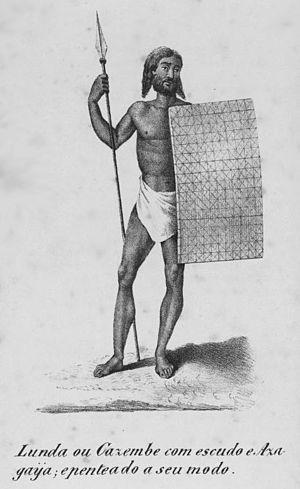
Lunda ou Cazembe avec bouclier Português: Lunda ou Cazembe com escudo e Azagaija
Le royaume lunda ou empire lunda est un empire africain dirigé par un empereur ou une impératrice, désigné par un conseil des nobles. Le peuple lunda réside toujours sur le territoire de son ancien empire, conquis par les colonisateurs belges, portugais et britanniques à la fin du XIXᵉ siècle, qui ont dessiné les états actuels : ce territoire correspond à l'ouest de l’actuel Katanga, à l’Angola du nord-est et au nord-ouest de la Zambie. On distingue parmi eux les Lundas de Kazembe, appelés Lundas de l’est, qui parlent une langue différente, proche de celle de leurs voisins Bembas.